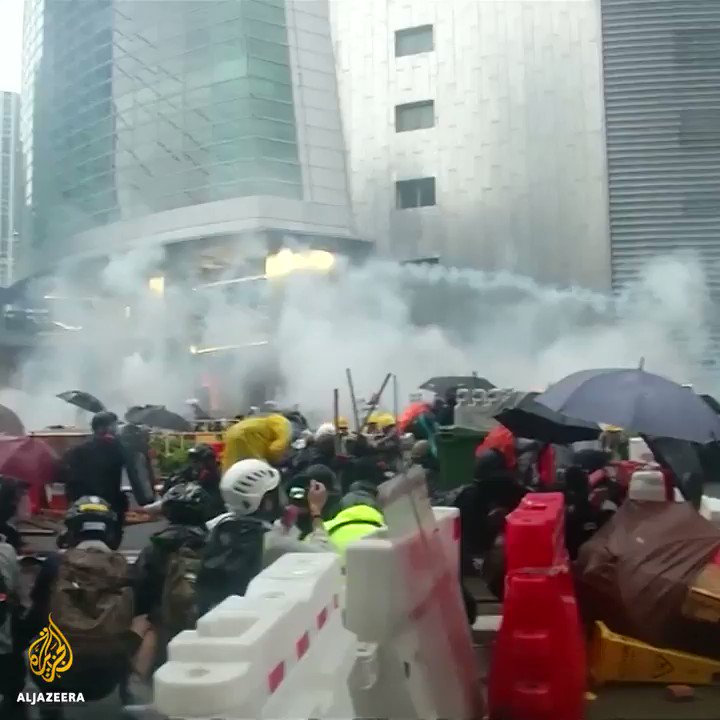
Label: urban_fire